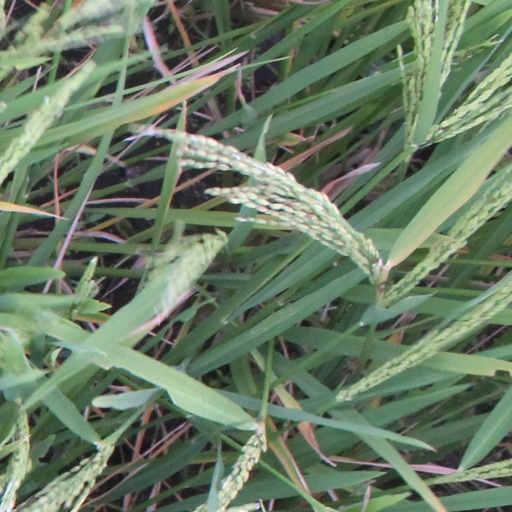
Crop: rice